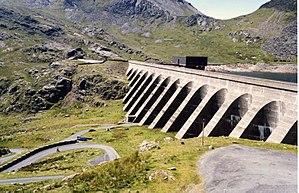
Le réservoir supérieur (Llyn Stwlan) et le barrage du ""Ffestiniog Pumped Storage Scheme"" dans le nord du Pays de Galles. Cette station de production (de faible puissance) dispose de quatre turbines hydrauliques génèrant 360 MW d'électricité dans les 60 secondes. La taille de l'ouvrage peut être jugée en la comparant à la voiture garée en dessous."
Le secteur de l'énergie au Royaume-Uni est historiquement marqué par ses mines de charbon, puis par son exploitation du pétrole et du gaz naturel off-shore en mer du Nord. Mais ces ressources sont en voie d'épuisement : en 2018, sa production ne couvre sa consommation qu'à hauteur de 21 % pour le charbon, 66 % pour le pétrole et 51 % pour le gaz naturel, si bien que le pays est devenu l'un des plus gros importateurs de gaz naturel.